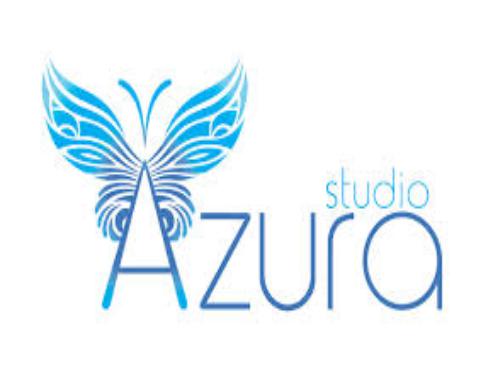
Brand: Azura
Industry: Others